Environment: real
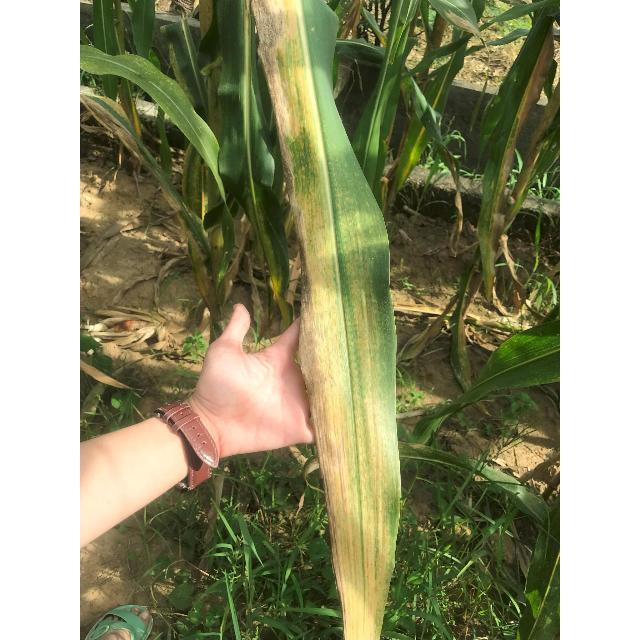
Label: nitrogen_deficiency